VEC-M1

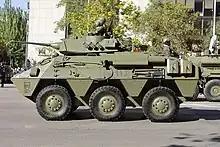
Spanish Army's VEC in Spanish Armed Forces's day 2022 parade in Madrid

The Pegaso VEC-M1 is a Spanish military cavalry reconnaissance vehicle. It started service in the Spanish Army in 1980 as BMR-625 VEC (a.k.a. Pegaso 3562) and all of them were upgraded in late 1990s to the M1 version.